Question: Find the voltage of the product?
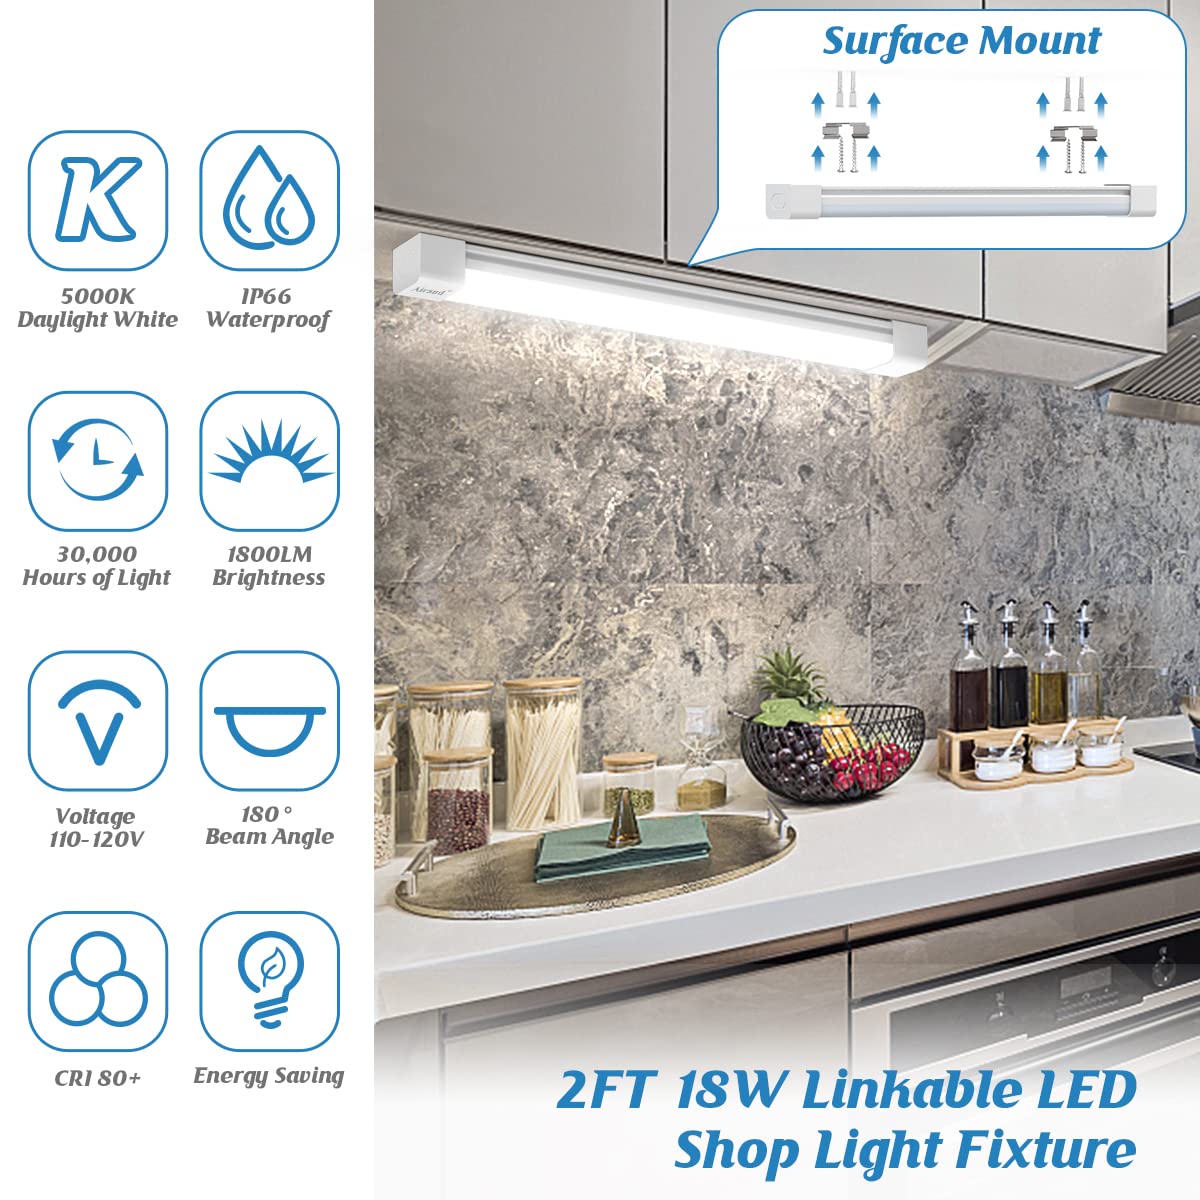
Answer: [110.0, 120.0] volt